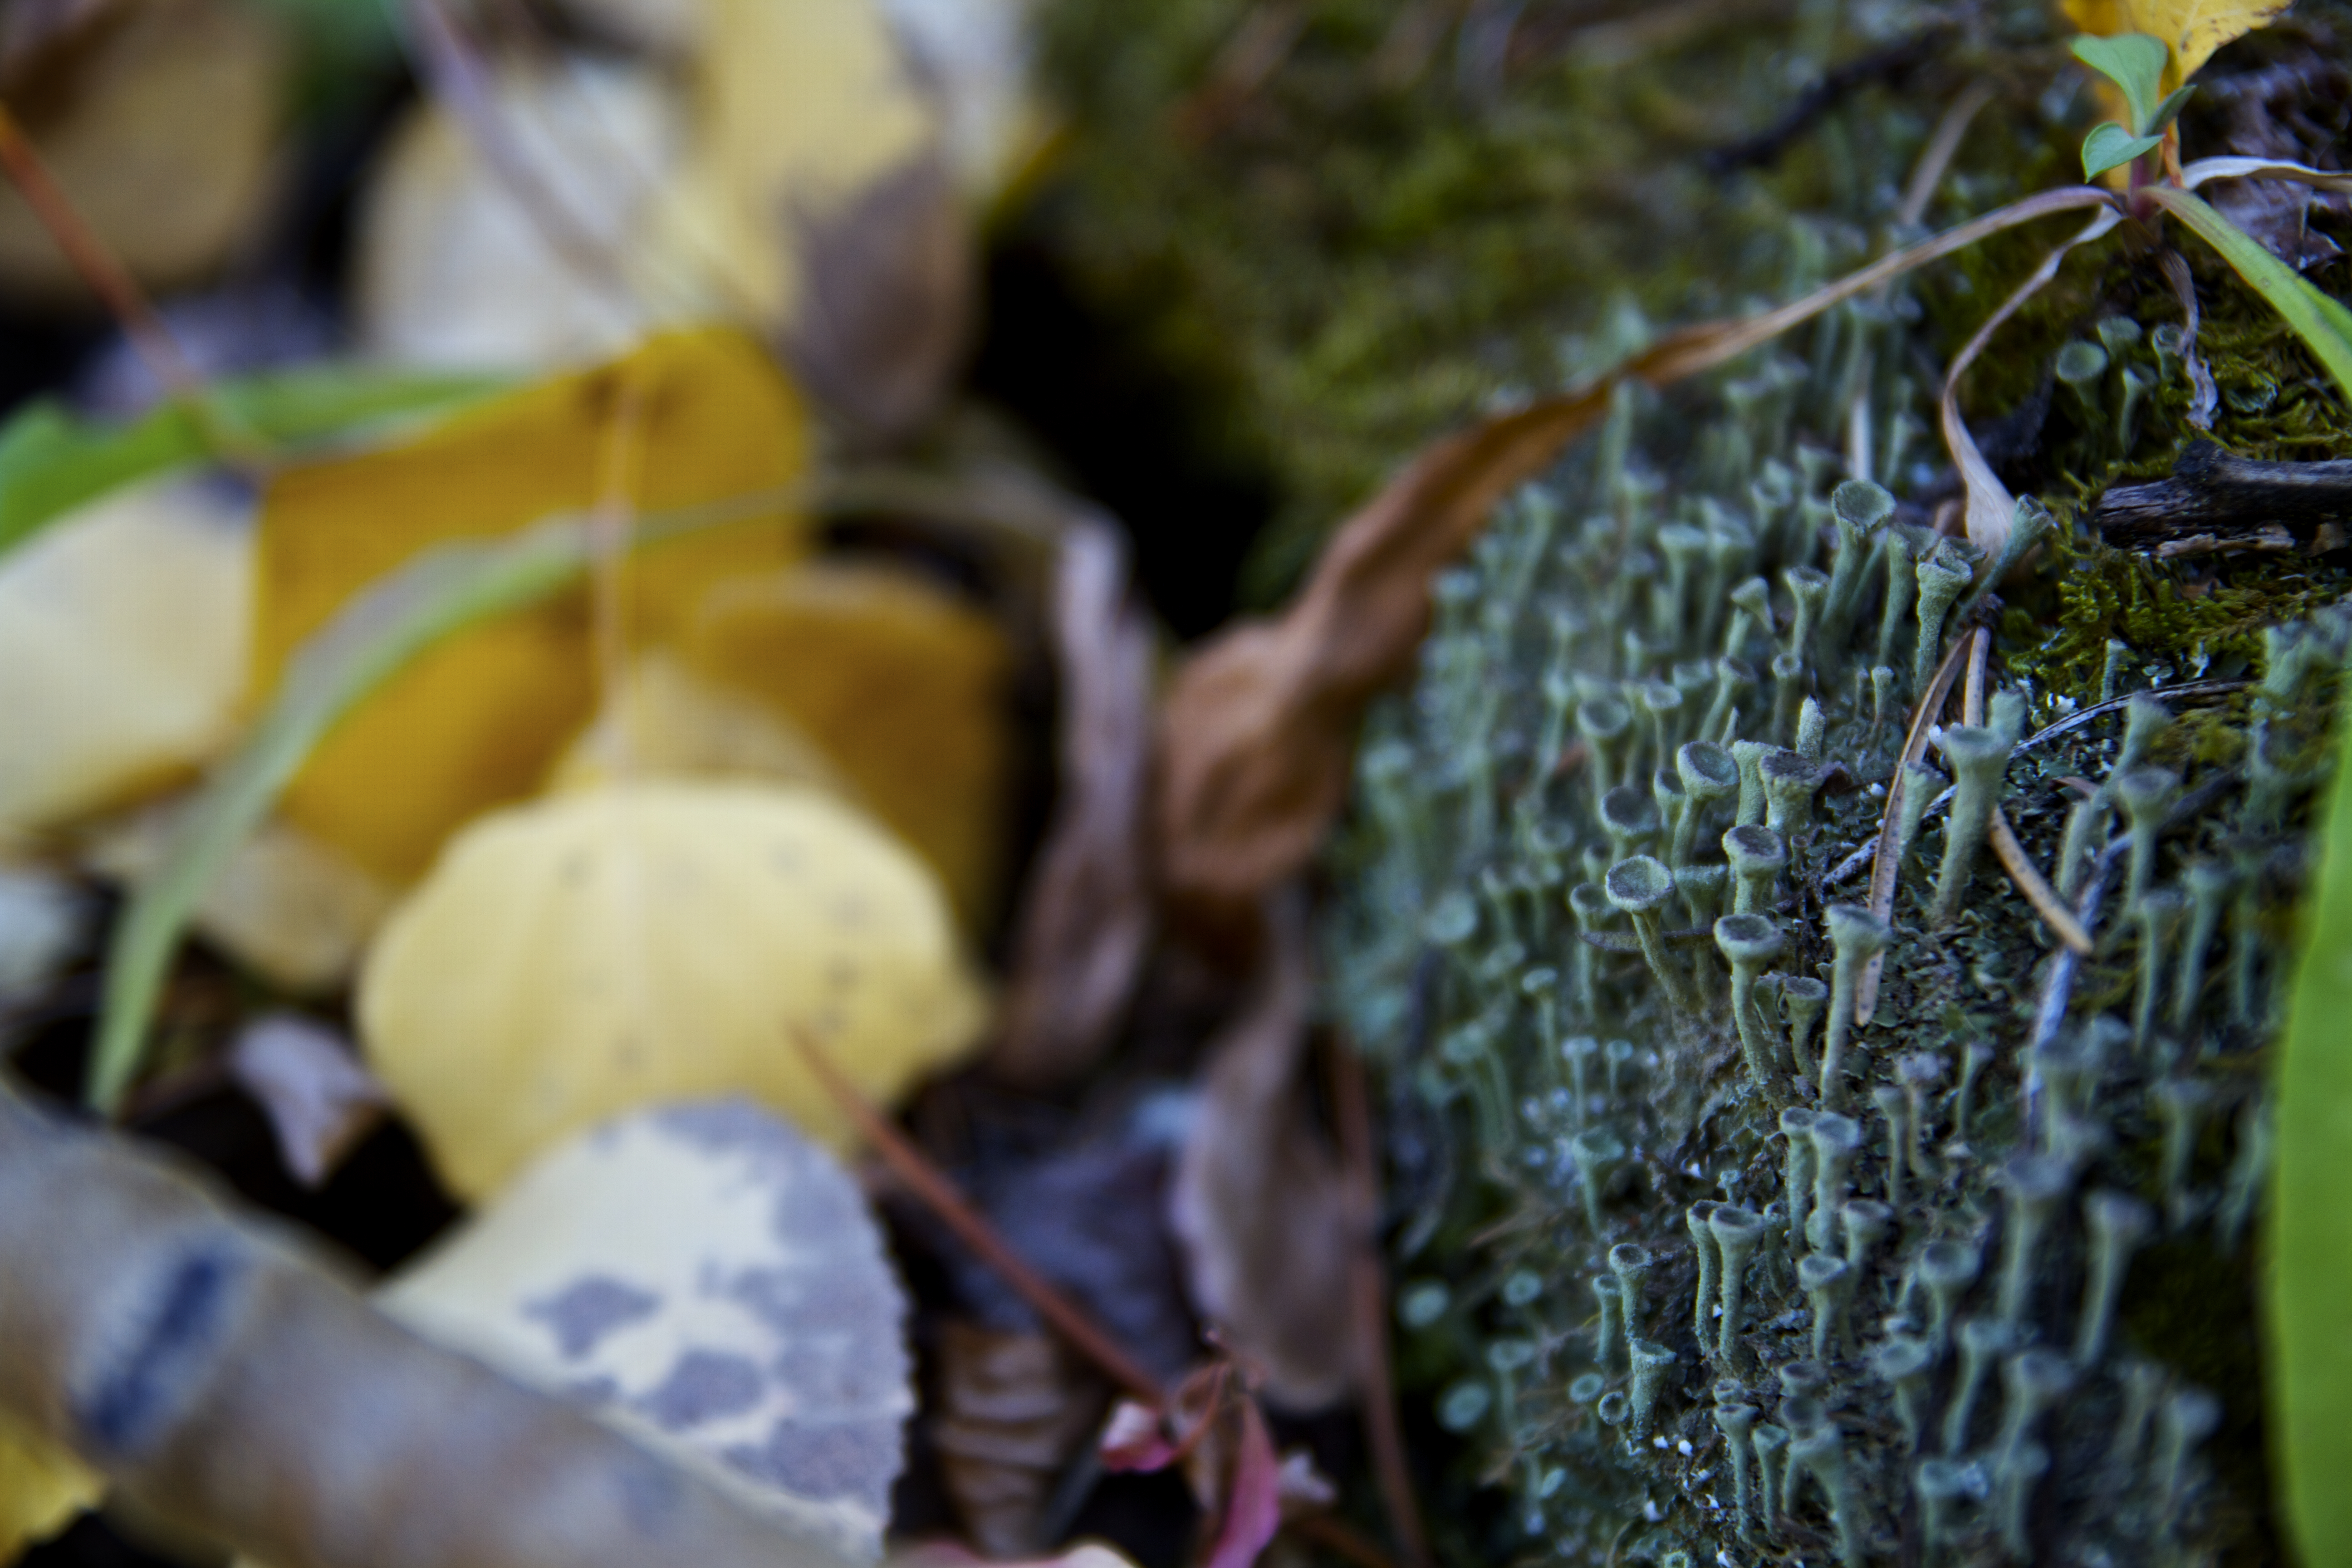
tree, nature, forest, branch, plant, leaf, fall, flower, moss, spring, green, macro, autumn, canon, botany, flora, season, plants, leaves, eos, colorado, canon7d, 7d, dof, aspen, macro photography